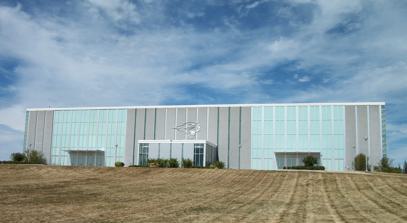
Building: McLeod Center
Country: United States of America
Year built: 2006
Multi-purpose arena in Cedar Falls, Iowa McLeod Center The Cloud Location Cedar Falls, Iowa , United States Coordinates 42°30′50″N 92°28′02″W / 42.51395°N 92.46714°W / 42.51395; -92.46714 Public transit 9 10 MET Transit Owner University of Northern Iowa Operator University of Northern Iowa Capacity 7,018 Surface Multi-surface Construction Broke ground October 9, 2004 Built 2004–2006 Opened November 18, 2006 Construction cost $ 26 million ($39.3 million in 2023 dollars ) Architect HLKB Architecture Crawford Architects Structural engineer Martin/Martin, Inc. Services engineer M-E Engineers, Inc. General contractor Cardinal Construction Tenants UNI Panthers ( NCAA DI )  (2006–present) The McLeod Center is a 7,018-seat multi-purpose arena on the campus of the University of Northern Iowa (UNI) in Cedar Falls, Iowa , USA, currently housing the university's teams in men's and women's basketball , and women's volleyball . The arena opened on November 18, 2006, with a volleyball game against Bradley . The other three UNI teams made their debuts in the facility over the next three days — men's basketball versus Milwaukee on November 19, women's basketball against Iowa State on November 20, and wrestling versus Iowa on November 21. The McLeod Center replaced the UNI-Dome as the home of the university's basketball teams and West Gymnasium as the home of the volleyball and wrestling teams (the wrestling squad moved back to the West Gym after the 2007-2008 season). The McLeod Center is located on the west end of the campus, directly south of the UNI-Dome and connected by a covered walkway that also houses an extensive athletic hall of fame. A video board is located on the south wall with home and visiting team scoreboards on either side showing the players' game information. There are two scoreboards on the north side and ribbon boards above the concession stands on the east and west sides. Since opening, the arena has had quite a significant positive economic impact for the university. It brings in $20–25 million annually, doubled the attendance of basketball games, and has almost 400,000 visitors a year. The arena also hosts commencement ceremonies throughout the year and can be used for recreation upon request. During the 2009-2010, 2014-2015, and 2019-2020 men's basketball seasons, the team was undefeated at the McLeod Center. McLeod Center Interior For the first time in venue history, they sold out every seat for a women's basketball game against the Iowa Hawkeyes and Caitlin Clark on November 12, 2023. Other use On May 18, 2010, the McLeod Center was the first building in Iowa to host the 14th Dalai Lama . On October 24, 2010, Bob Dylan performed at the venue. Other artists who have performed include Brad Paisley , Luke Bryan , Rodney Atkins , The All-American Rejects , Meat Loaf , Miranda Lambert , Gloriana and Alan Jackson . The Stadium also hosts the yearly Iowa Regional for the FIRST Robotics Competition See also List of NCAA Division I basketball arenas References